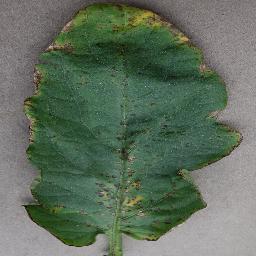
Label: Tomato___Bacterial_spot